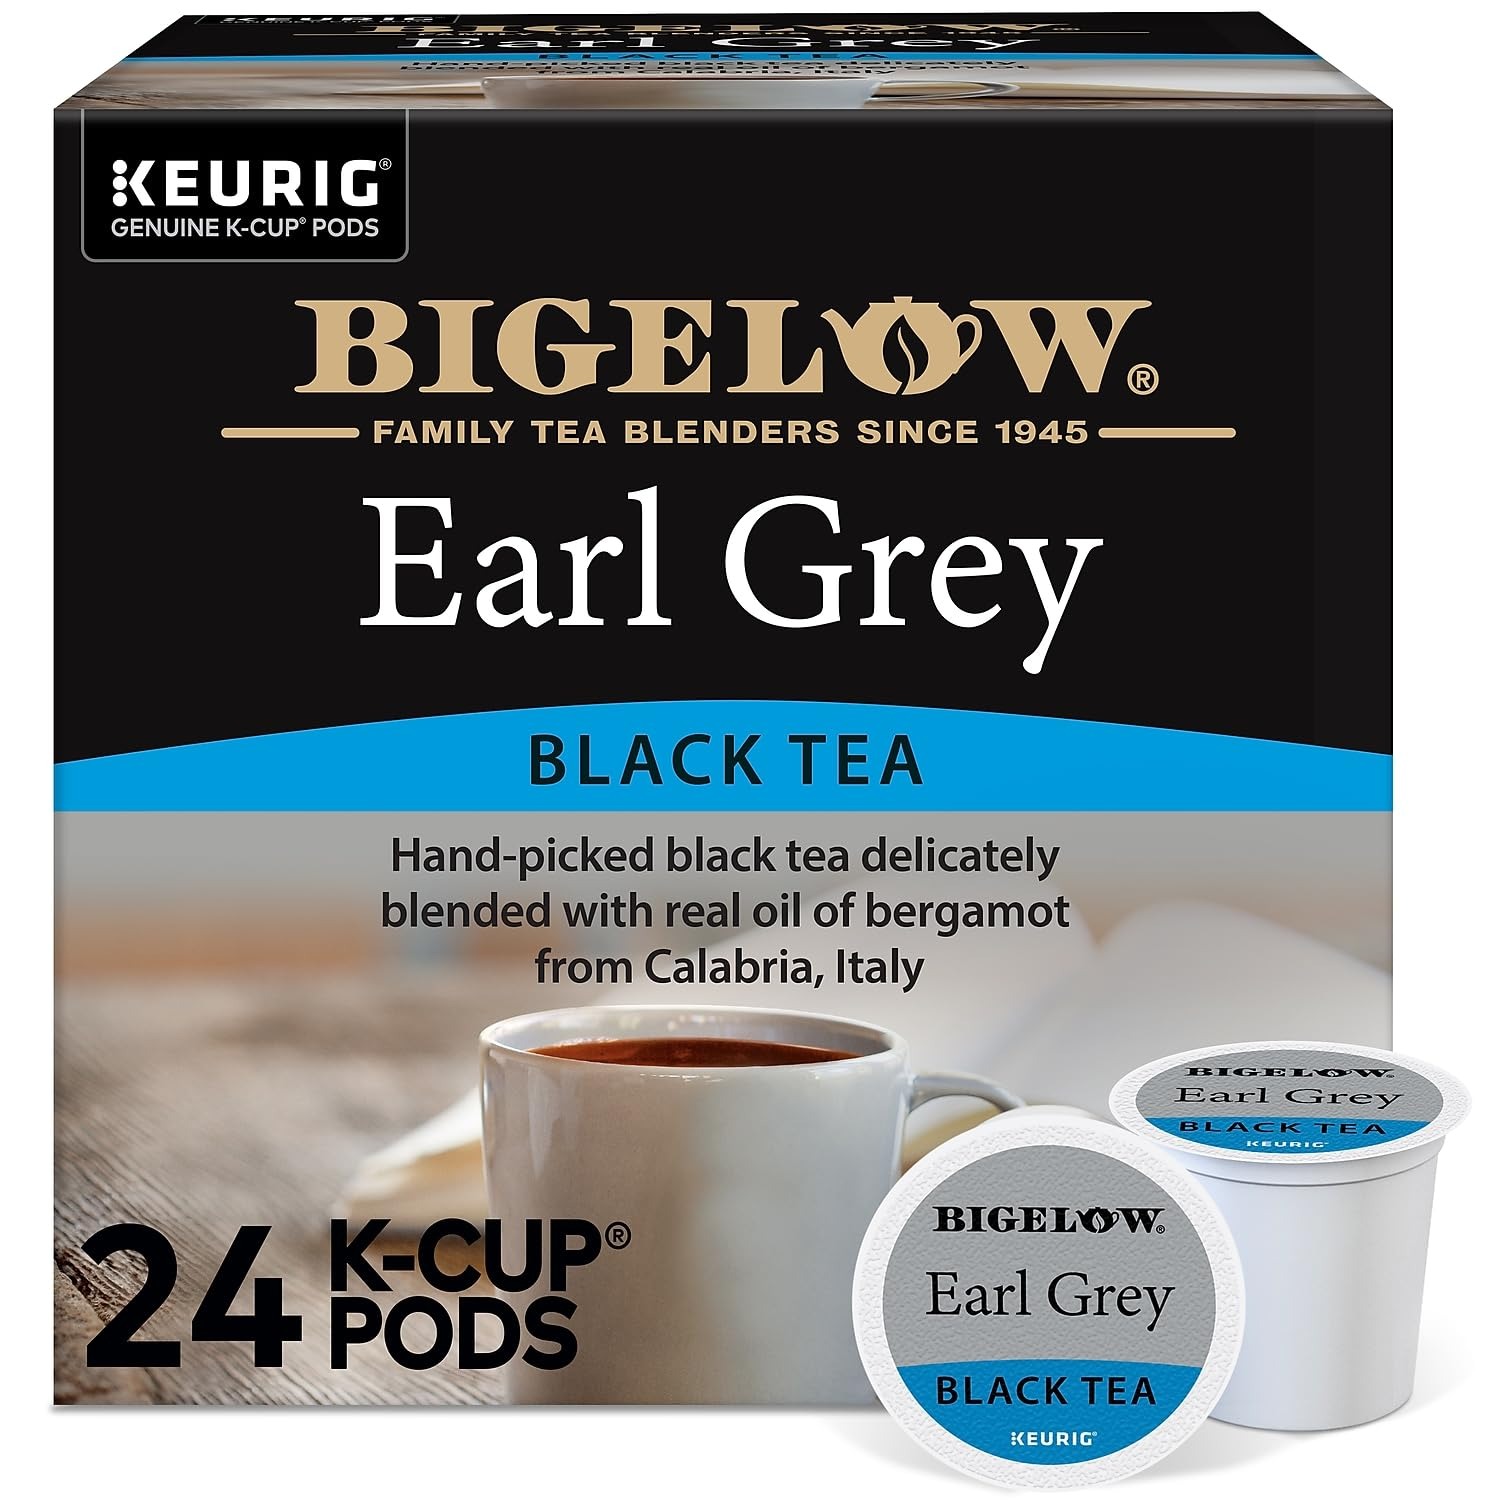
Item Name: Bigelow Earl Grey Black Tea Keurig K-Cups, 24 Count Box (Pack of 1), Caffeinated 24 K-Cup Pods Total
Bullet Point 1: Classic Tea: Earl Grey Tea is a classic combination of bold black tea and pure bergamot oil from Calabria, Italy. This full-bodied tea makes a great morning cup as an alternative to coffee or enjoy it over ice for a refreshment on a hot day
Bullet Point 2: Bigelow Meets K-Cup: Keurig cups eliminate guesswork and mess from the beverage making process. Expect consistent quality in every cup from every pod. Serve up a single cup of premium Bigelow Tea with the convenience of a K-cup brewer
Bullet Point 3: Try Every Flavor: There's a tea for morning, noon, and night time relaxation. Try our English Breakfast, Vanilla Chai, antioxidant Green Tea, decaffeinated teas, organic teas and a variety of our herbal tea bags
Bullet Point 4: Blended and Packaged in the USA: In 1945 Ruth Campbell Bigelow created our first tea, Constant Comment, a strong, flavorful black tea blended with aromatic orange peel and sweet warming spices. Today, Bigelow is still 100% Family Owned
Bullet Point 5: Uncompromised Quality: Since 1945, Bigelow Tea has been a leader in premium tea and proud to be a Certified B Corporation - meeting the highest verified standards of social and environmental performance, transparency and accountability
Product Description: Beginning the moment our founder, Ruth Campbell Bigelow created "Constant Comment" Tea in her kitchen in 1945, our family has focused on just one thing, trying to make the finest teas possible. Over the years we have introduced many new flavors as well as concepts in tea. Today we offer a selection of deliciously different blends of teas and green teas, a wide variety of herbal teas and teas flavored with real fruit juice. Today Bigelow Tea is the number one specialty tea company in the United States. And to think it all began with the first legendary black tea flavored with golden orange rind and sweet spice "Constant Comment"Tea. Bigelow takes immense pride in providing the tea drinking community with the best tea at a great value. We only use hand-picked teas, real spices, flavors, and herbs. The flavors and blends we have created are second to none. Some of our teas contain up to twenty different ingredients! And because tea is a leaf that can dry out we take steps to protect it. To keep the teas fresh, we seal our tea bags in protective packets. We simply have to protect those delightful flavors. That's why a cup of Bigelow Tea is aromatic and delicious; a true indulgence for the senses.
Value: 1.0
Unit: Count

Price: 23.28